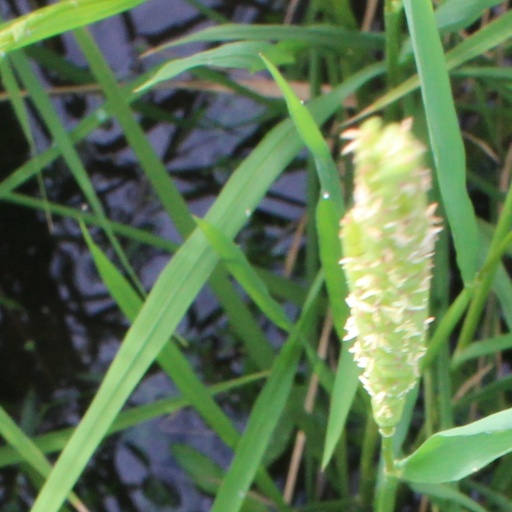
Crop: rice